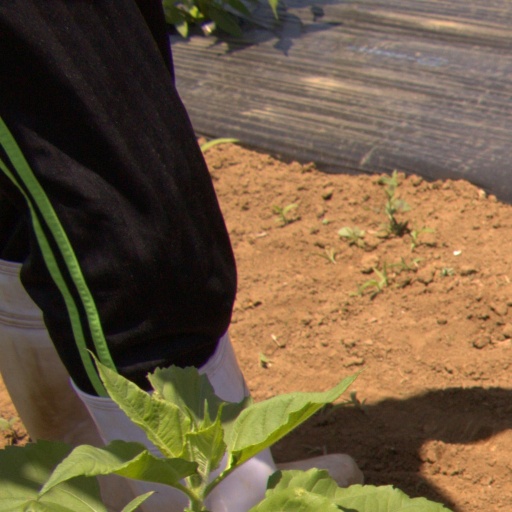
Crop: Jerusalem artichoke